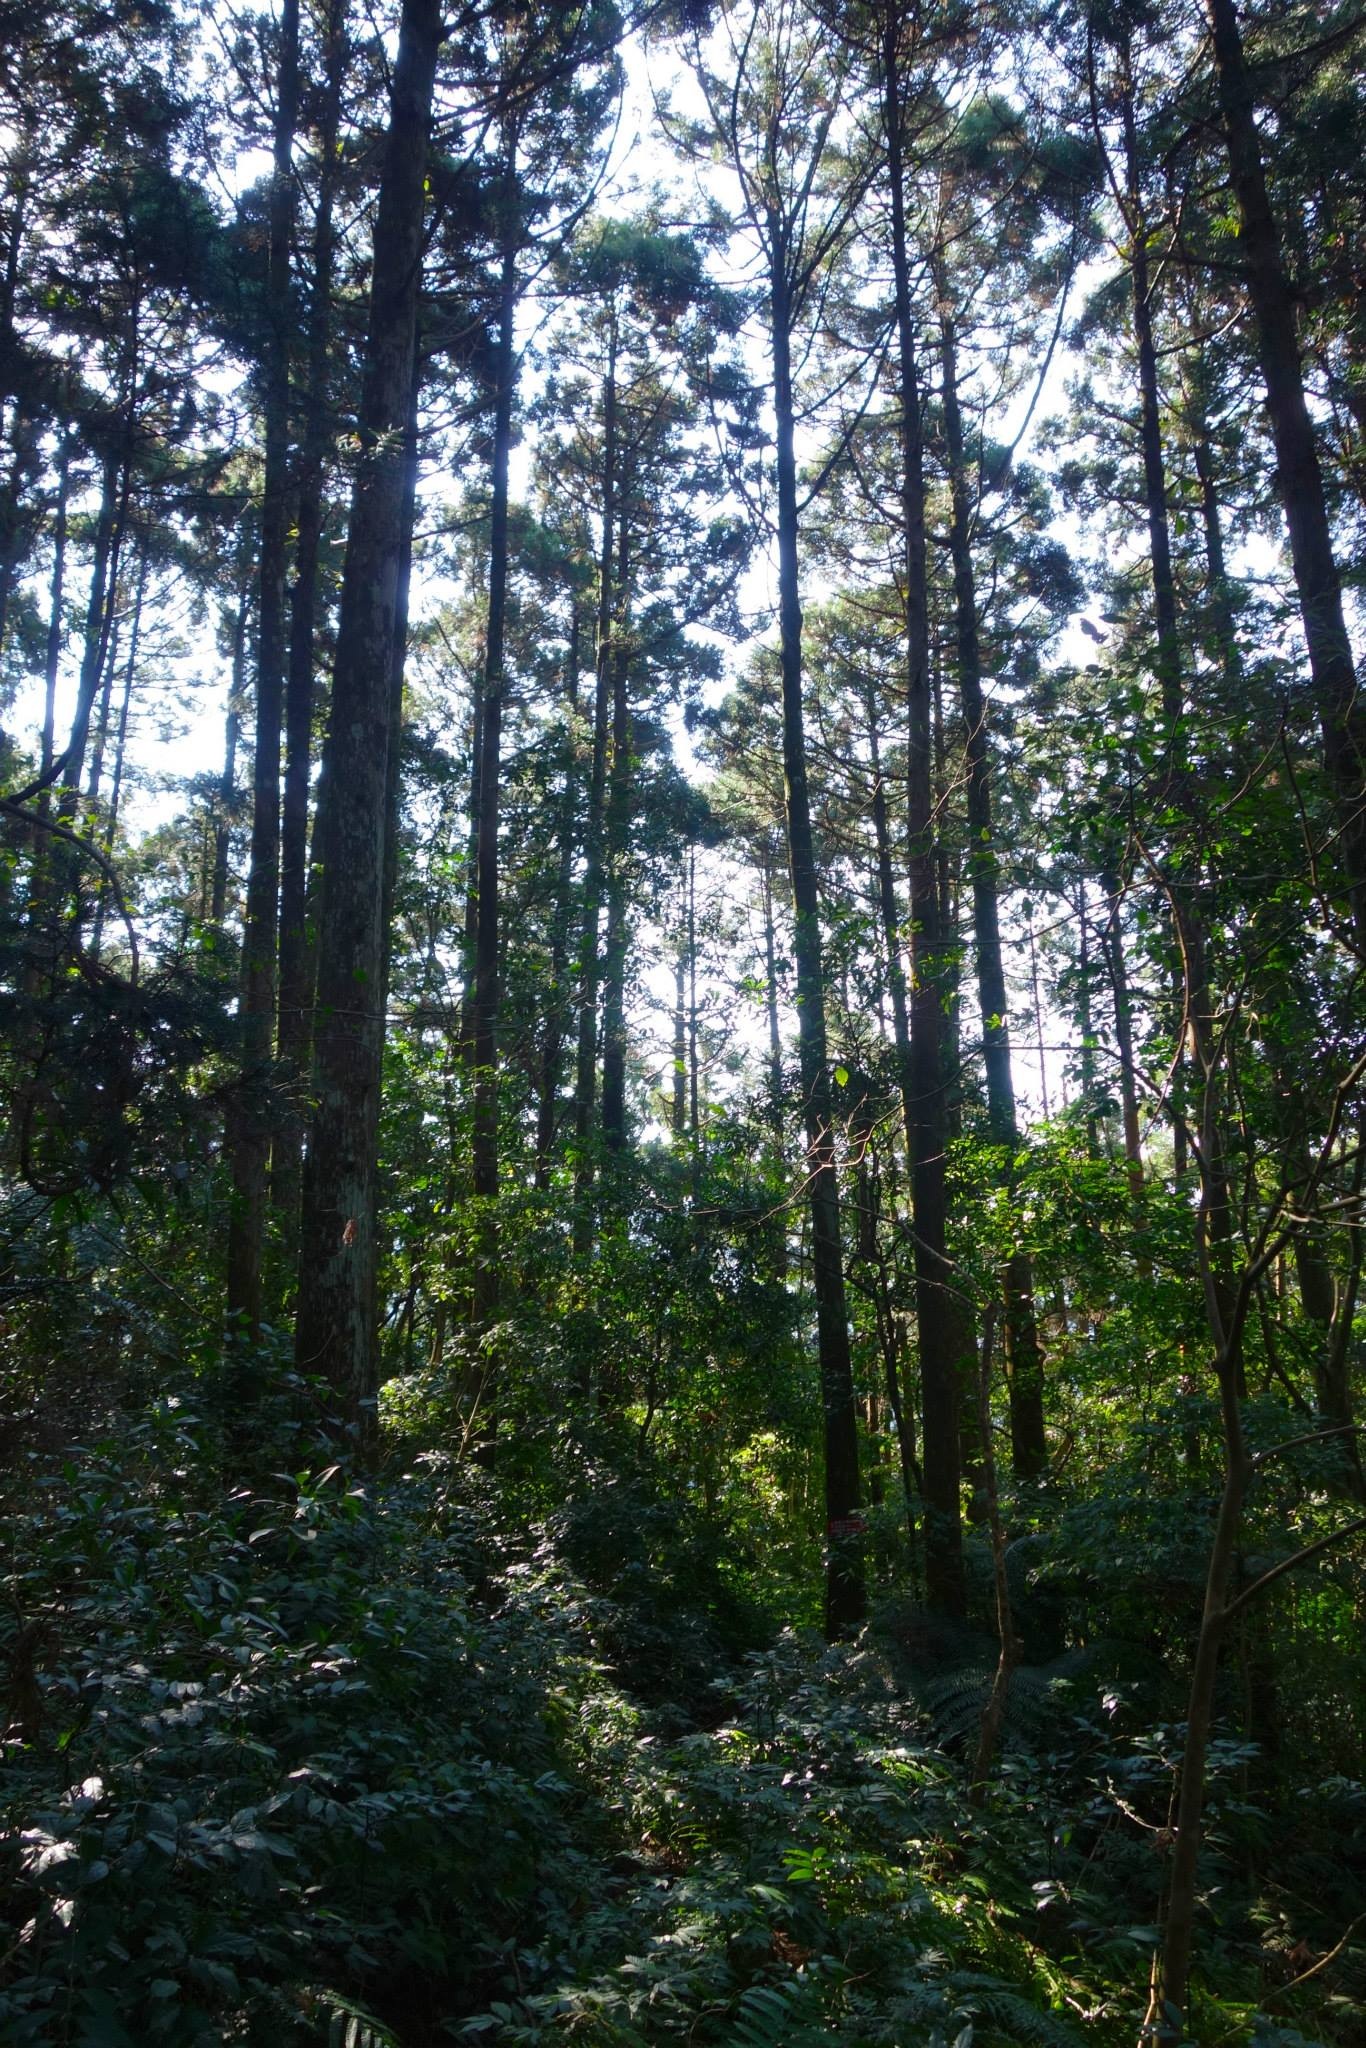
tree, forest, wilderness, plant, trail, sunlight, leaf, flower, autumn, botany, spruce, vegetation, rainforest, deciduous, grove, taiwan, woodland, habitat, ecosystem, biome, old growth forest, natural environment, woody plant, temperate broadleaf and mixed forest, temperate coniferous forest